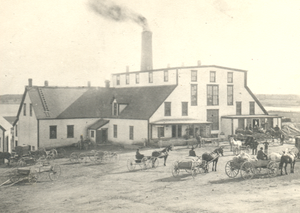
Beurrerie de Bouctouche, au Nouveau-Brunswick.
Bouctouche est une ville canadienne du comté de Kent, au sud-est du Nouveau-Brunswick.
On appelle architecture acadienne, parfois architecture cadienne, un style d'architecture traditionnelle utilisé par les Acadiens et les Cadiens, surtout en Acadie et, par extension, l'architecture en général faite en Acadie.